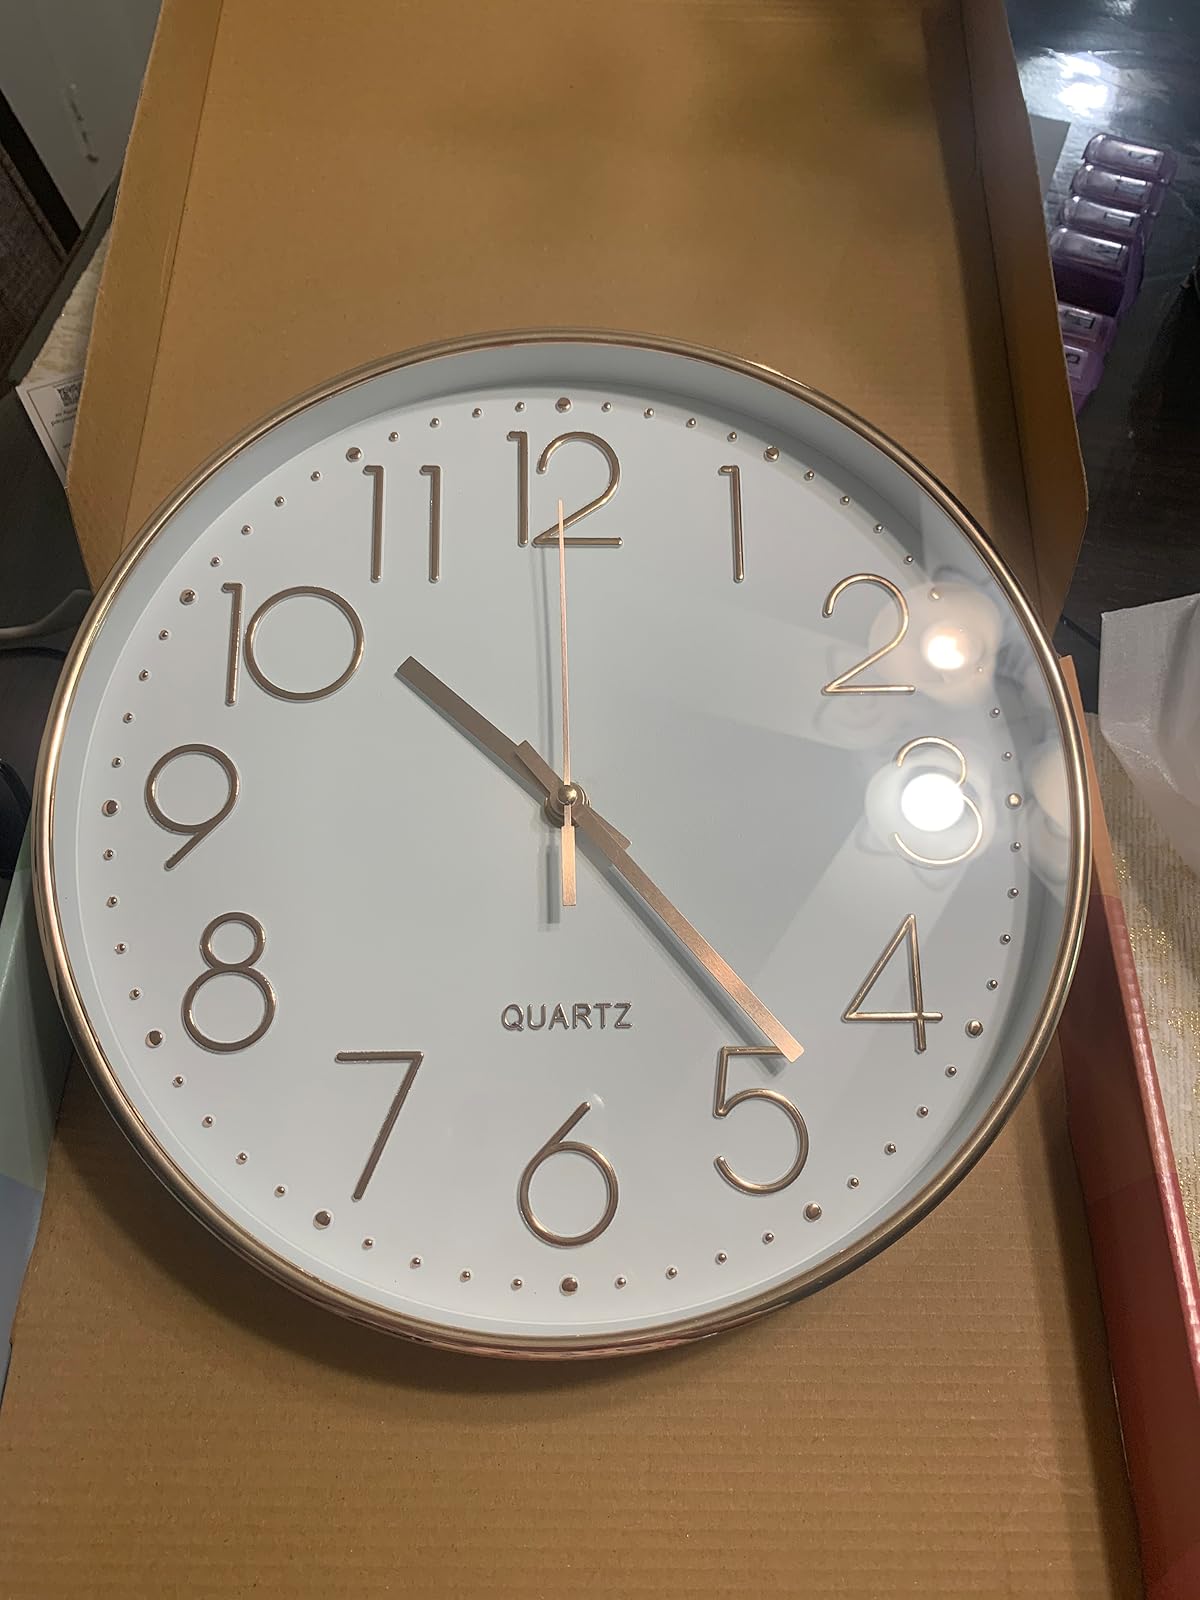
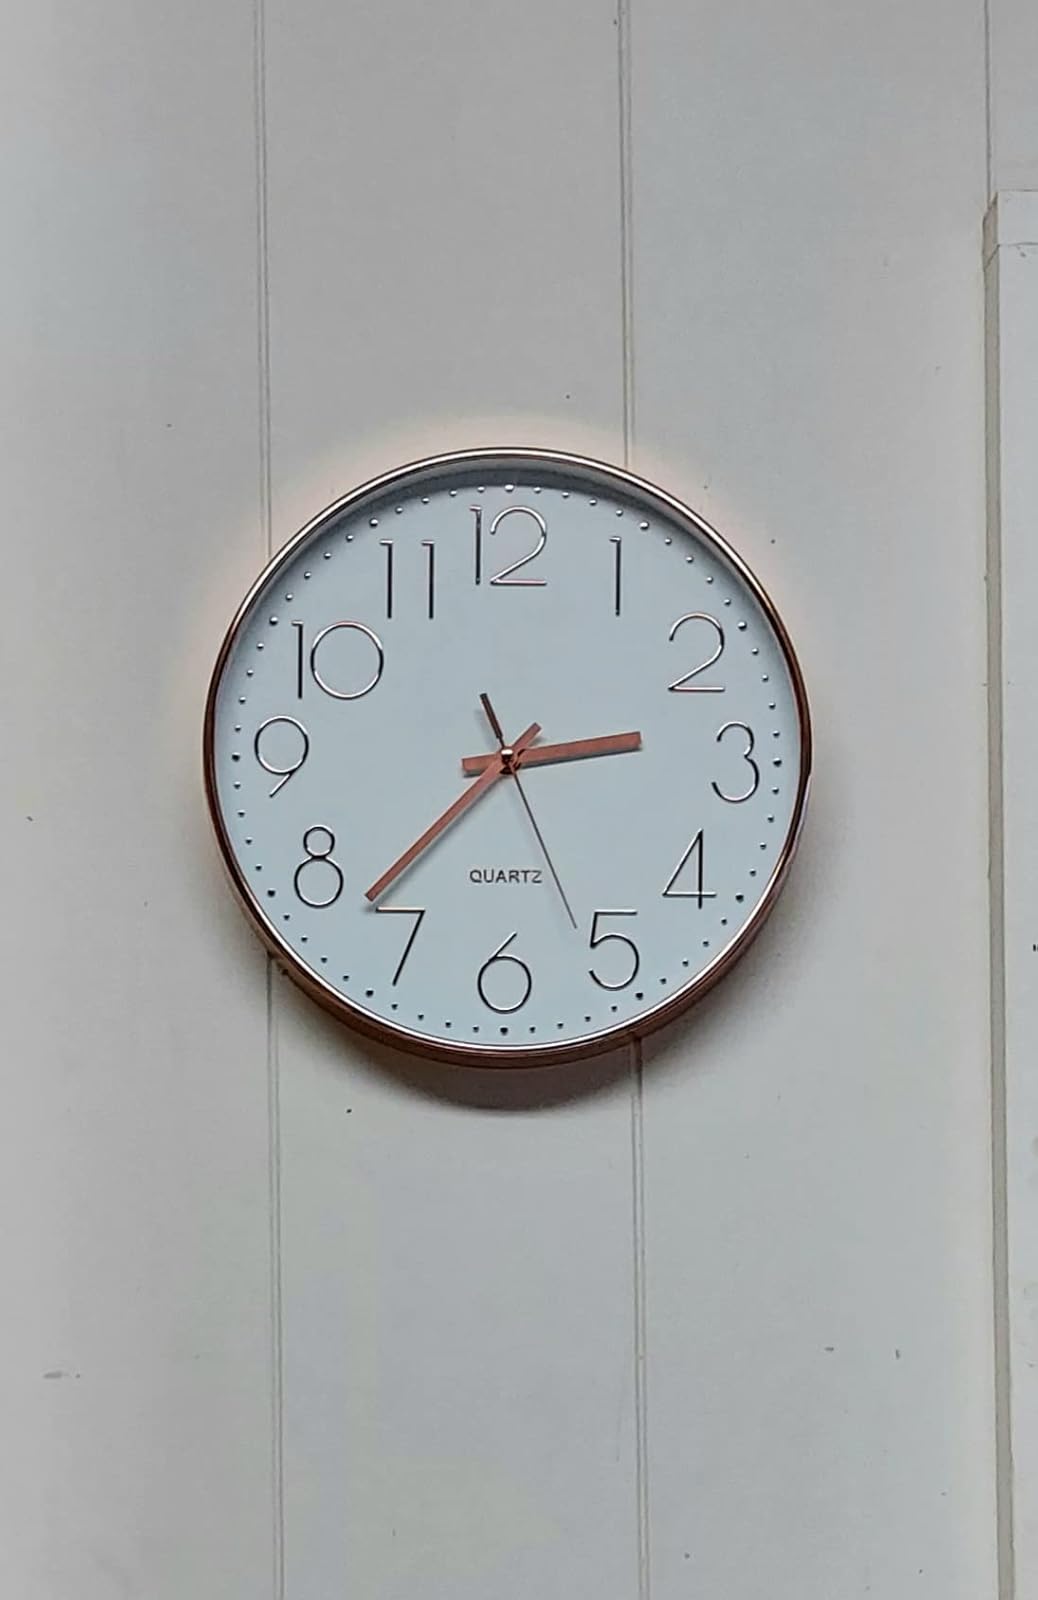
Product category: clock
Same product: yes